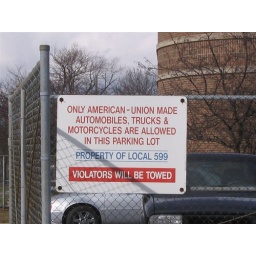
Only American-Union made automobiles, trucks &amp;amp; motorcycles are allowed in this parking lotProperty of Local 599Violators will be towed